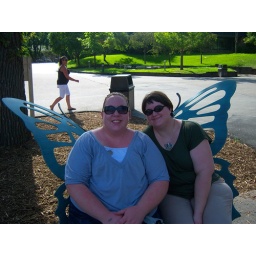
2008 - Lori and Cortny in a butterfly chair